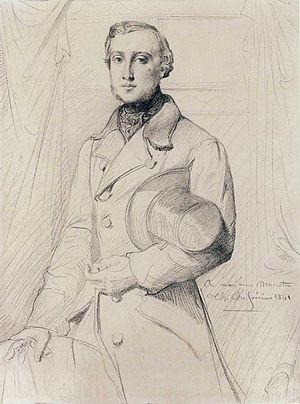
Louis Edme Modeste Marcotte de Quivières, né le 29 juin 1815 à Landerneau et mort à Quimperlé le 10 décembre 1899, est un des grands mécènes artistiques du XIXᵉ siècle.
La famille Marcotte est une famille française.